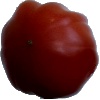
Label: tomato_heart